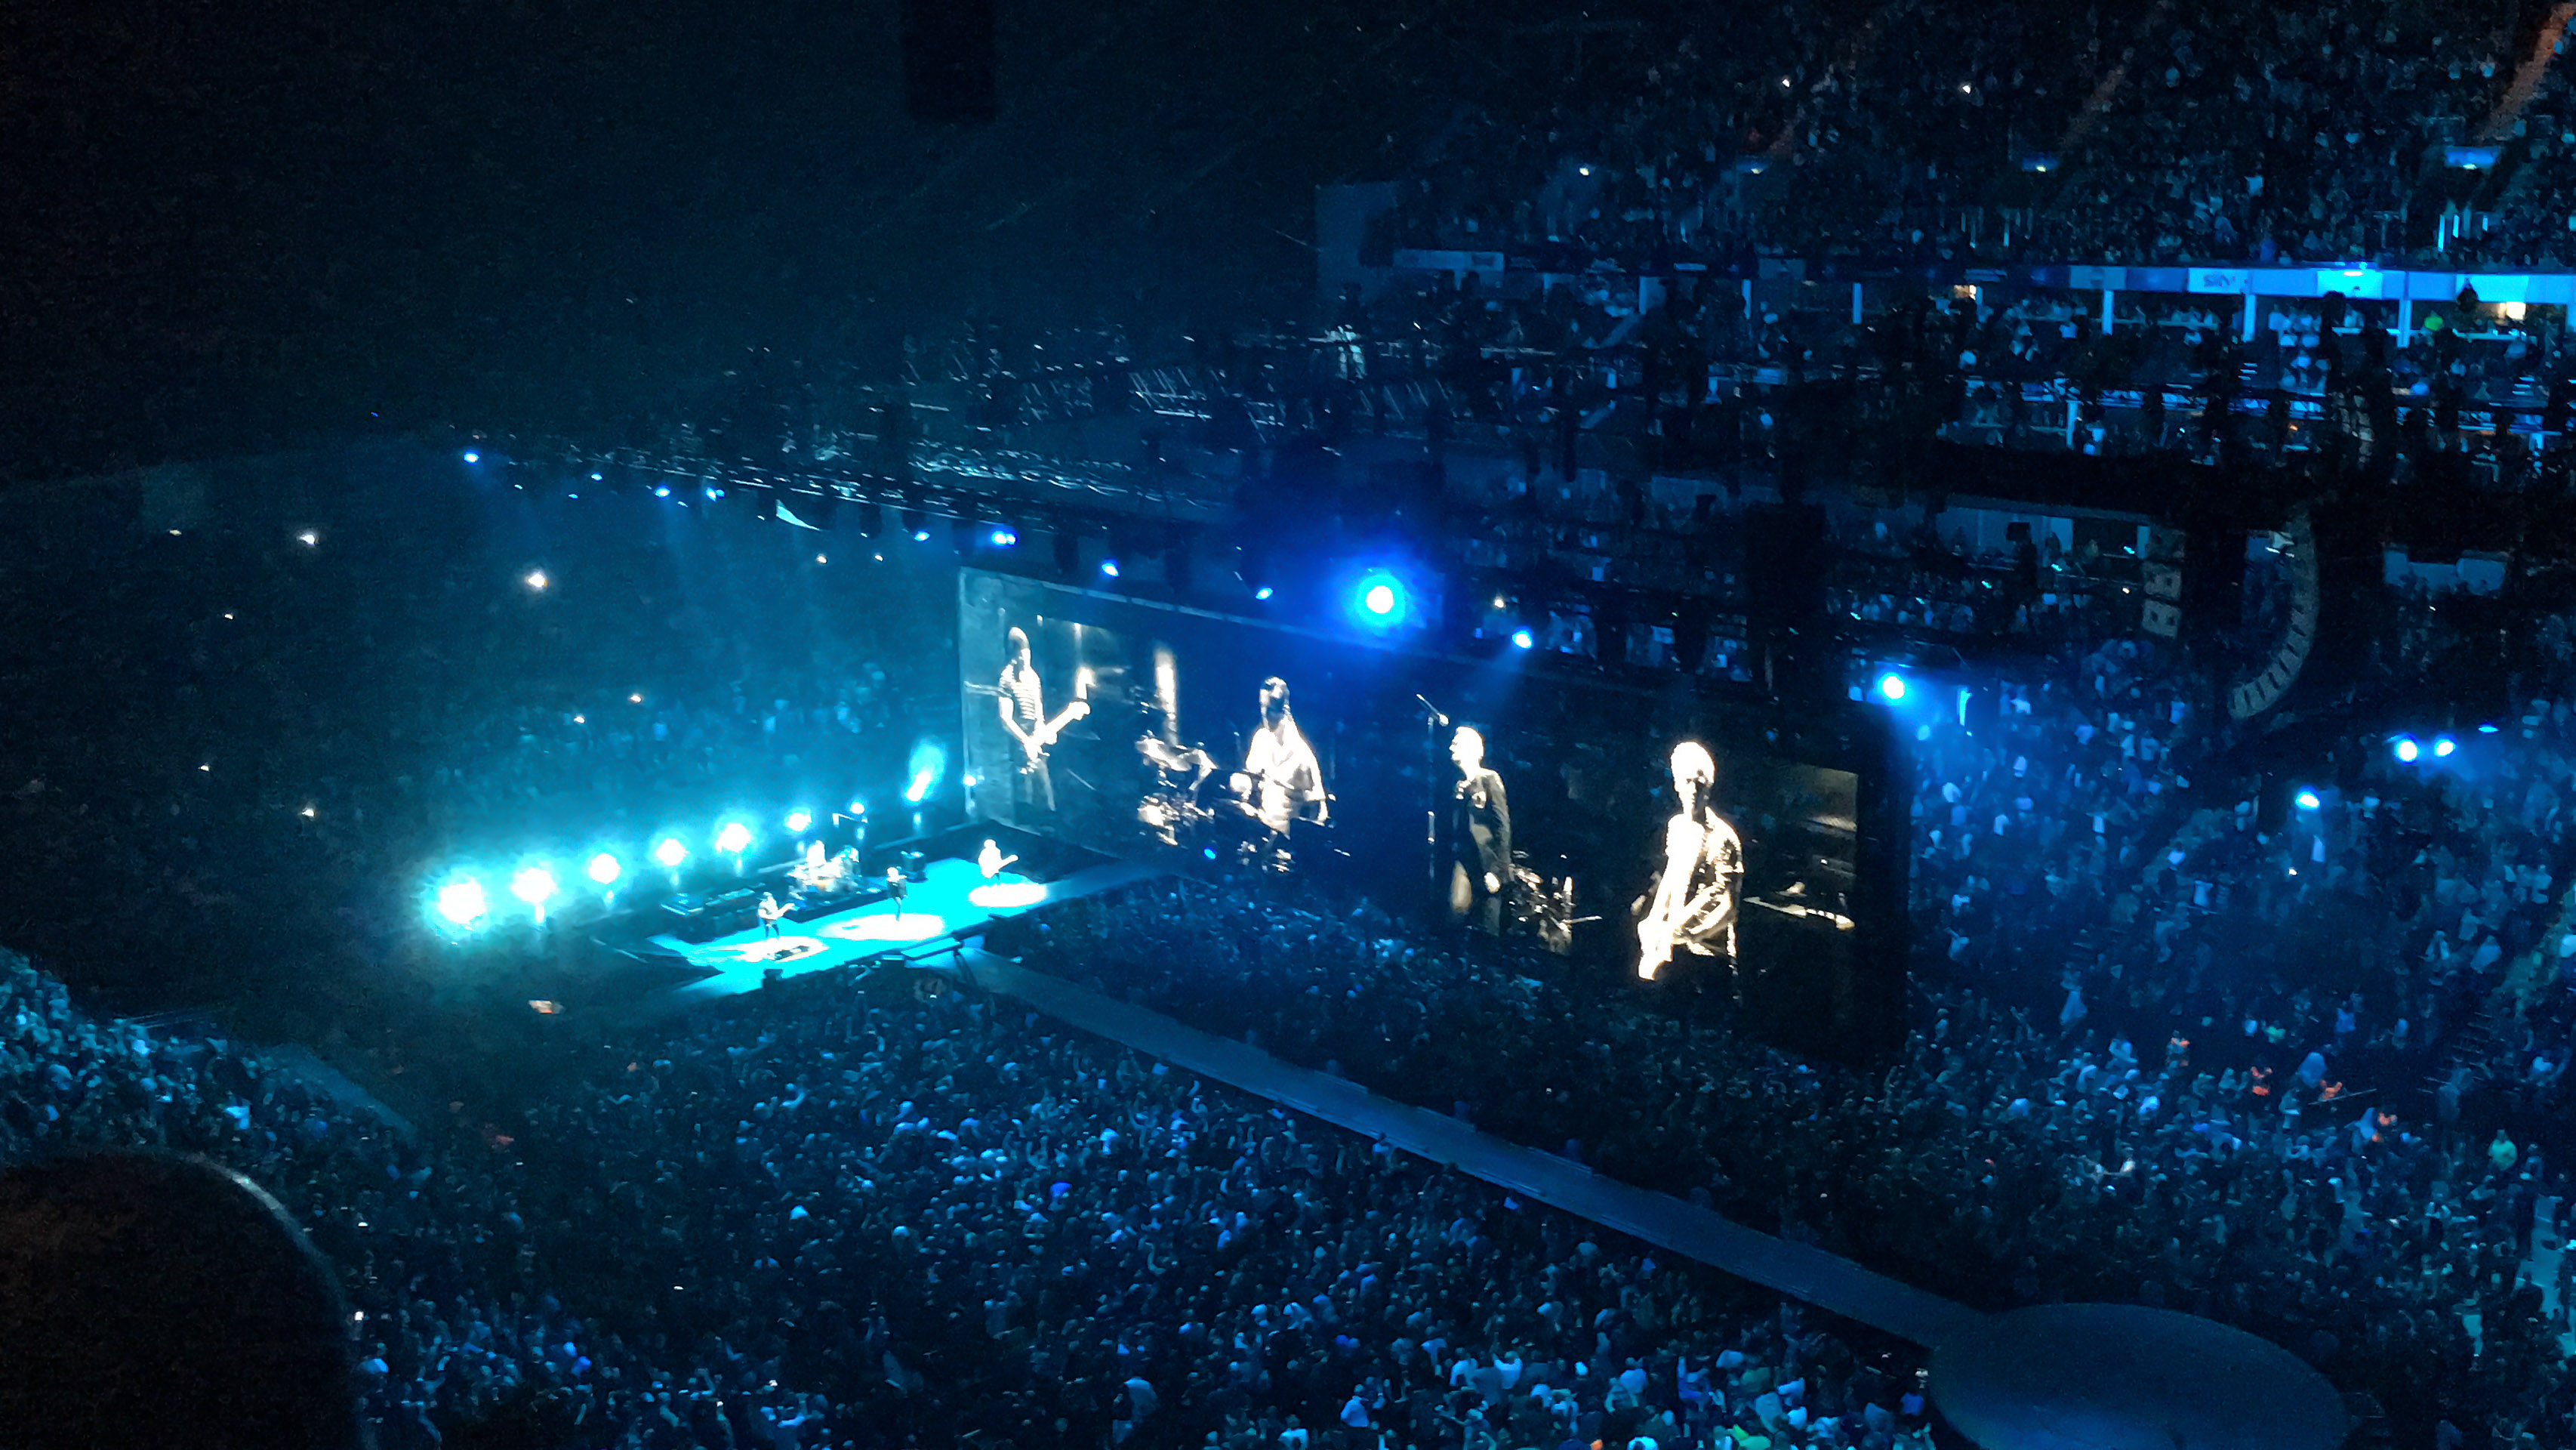
concert, stage, performance, entertainment, performing arts, rock concert, musical theatre